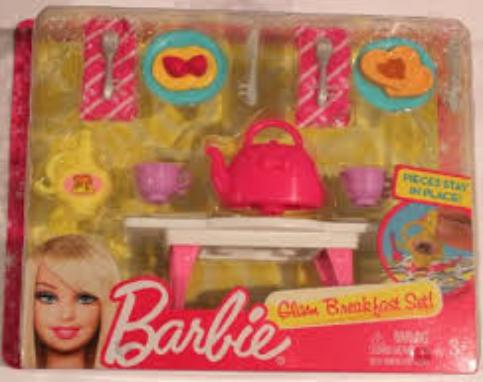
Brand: Breakfast with Barbie
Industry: Food